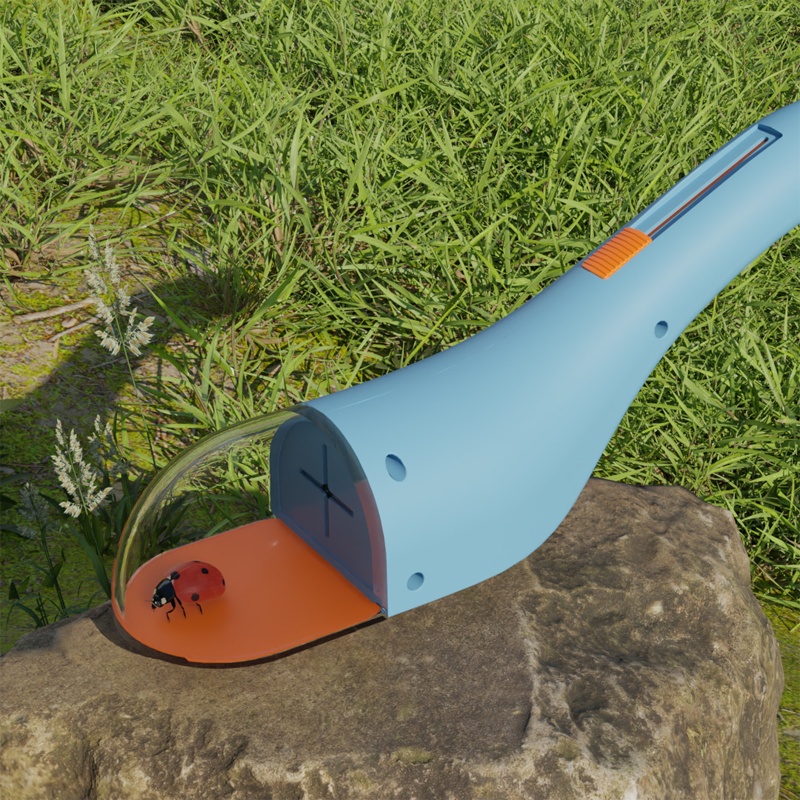
Quick-Release Insect Catching Tool
Quick-Release Insect Catching Tool FEATURES: 2024 Latest Bug Catcher Tool: This is a one handed bug catcher tool. This bug catcher tool uses lightweight materials, making it easy to carry around and observe nature anytime, anywhere. Humanized Insect Capture: This insect catcher tool adopts a unique capture mechanism, which can easily capture various insects, whether they are flying or crawling. Quickly grasp and release without harming insects. HD Transparent Observation Window: This live bug catcher tool is equipped with a spherical high-definition lens, which is flat and smooth, making it convenient for you to observe the subtle features of insects. Not only does it have high clarity, but it also has a wide field of view, allowing you to not miss any details. Easy to Operate: Simply slide the switch with your thumb to open the bottom substrate. Then align the window with the insect and cover it. Next, slide the switch with your thumb to close the bottom substrate. At this point, you can pick spider catcher up and observe the insects. SPECIFICATIONS: Material: ABS Color: White, Green, Blue, Orange Weight: 195 g Type: Bug catcher for kids Size: PACKAGE: 1 ×Quick-Release Insect Catching Tool NOTE: Please allow slight measuring deviations due to the manual measurement. Due to the different monitor and light effect, the actual color of the article may differ slightly from the color shown in the pictures.
Brand: Yochoos
Category: Toys & Games > Toys > Educational Toys > Bug Collecting Kits